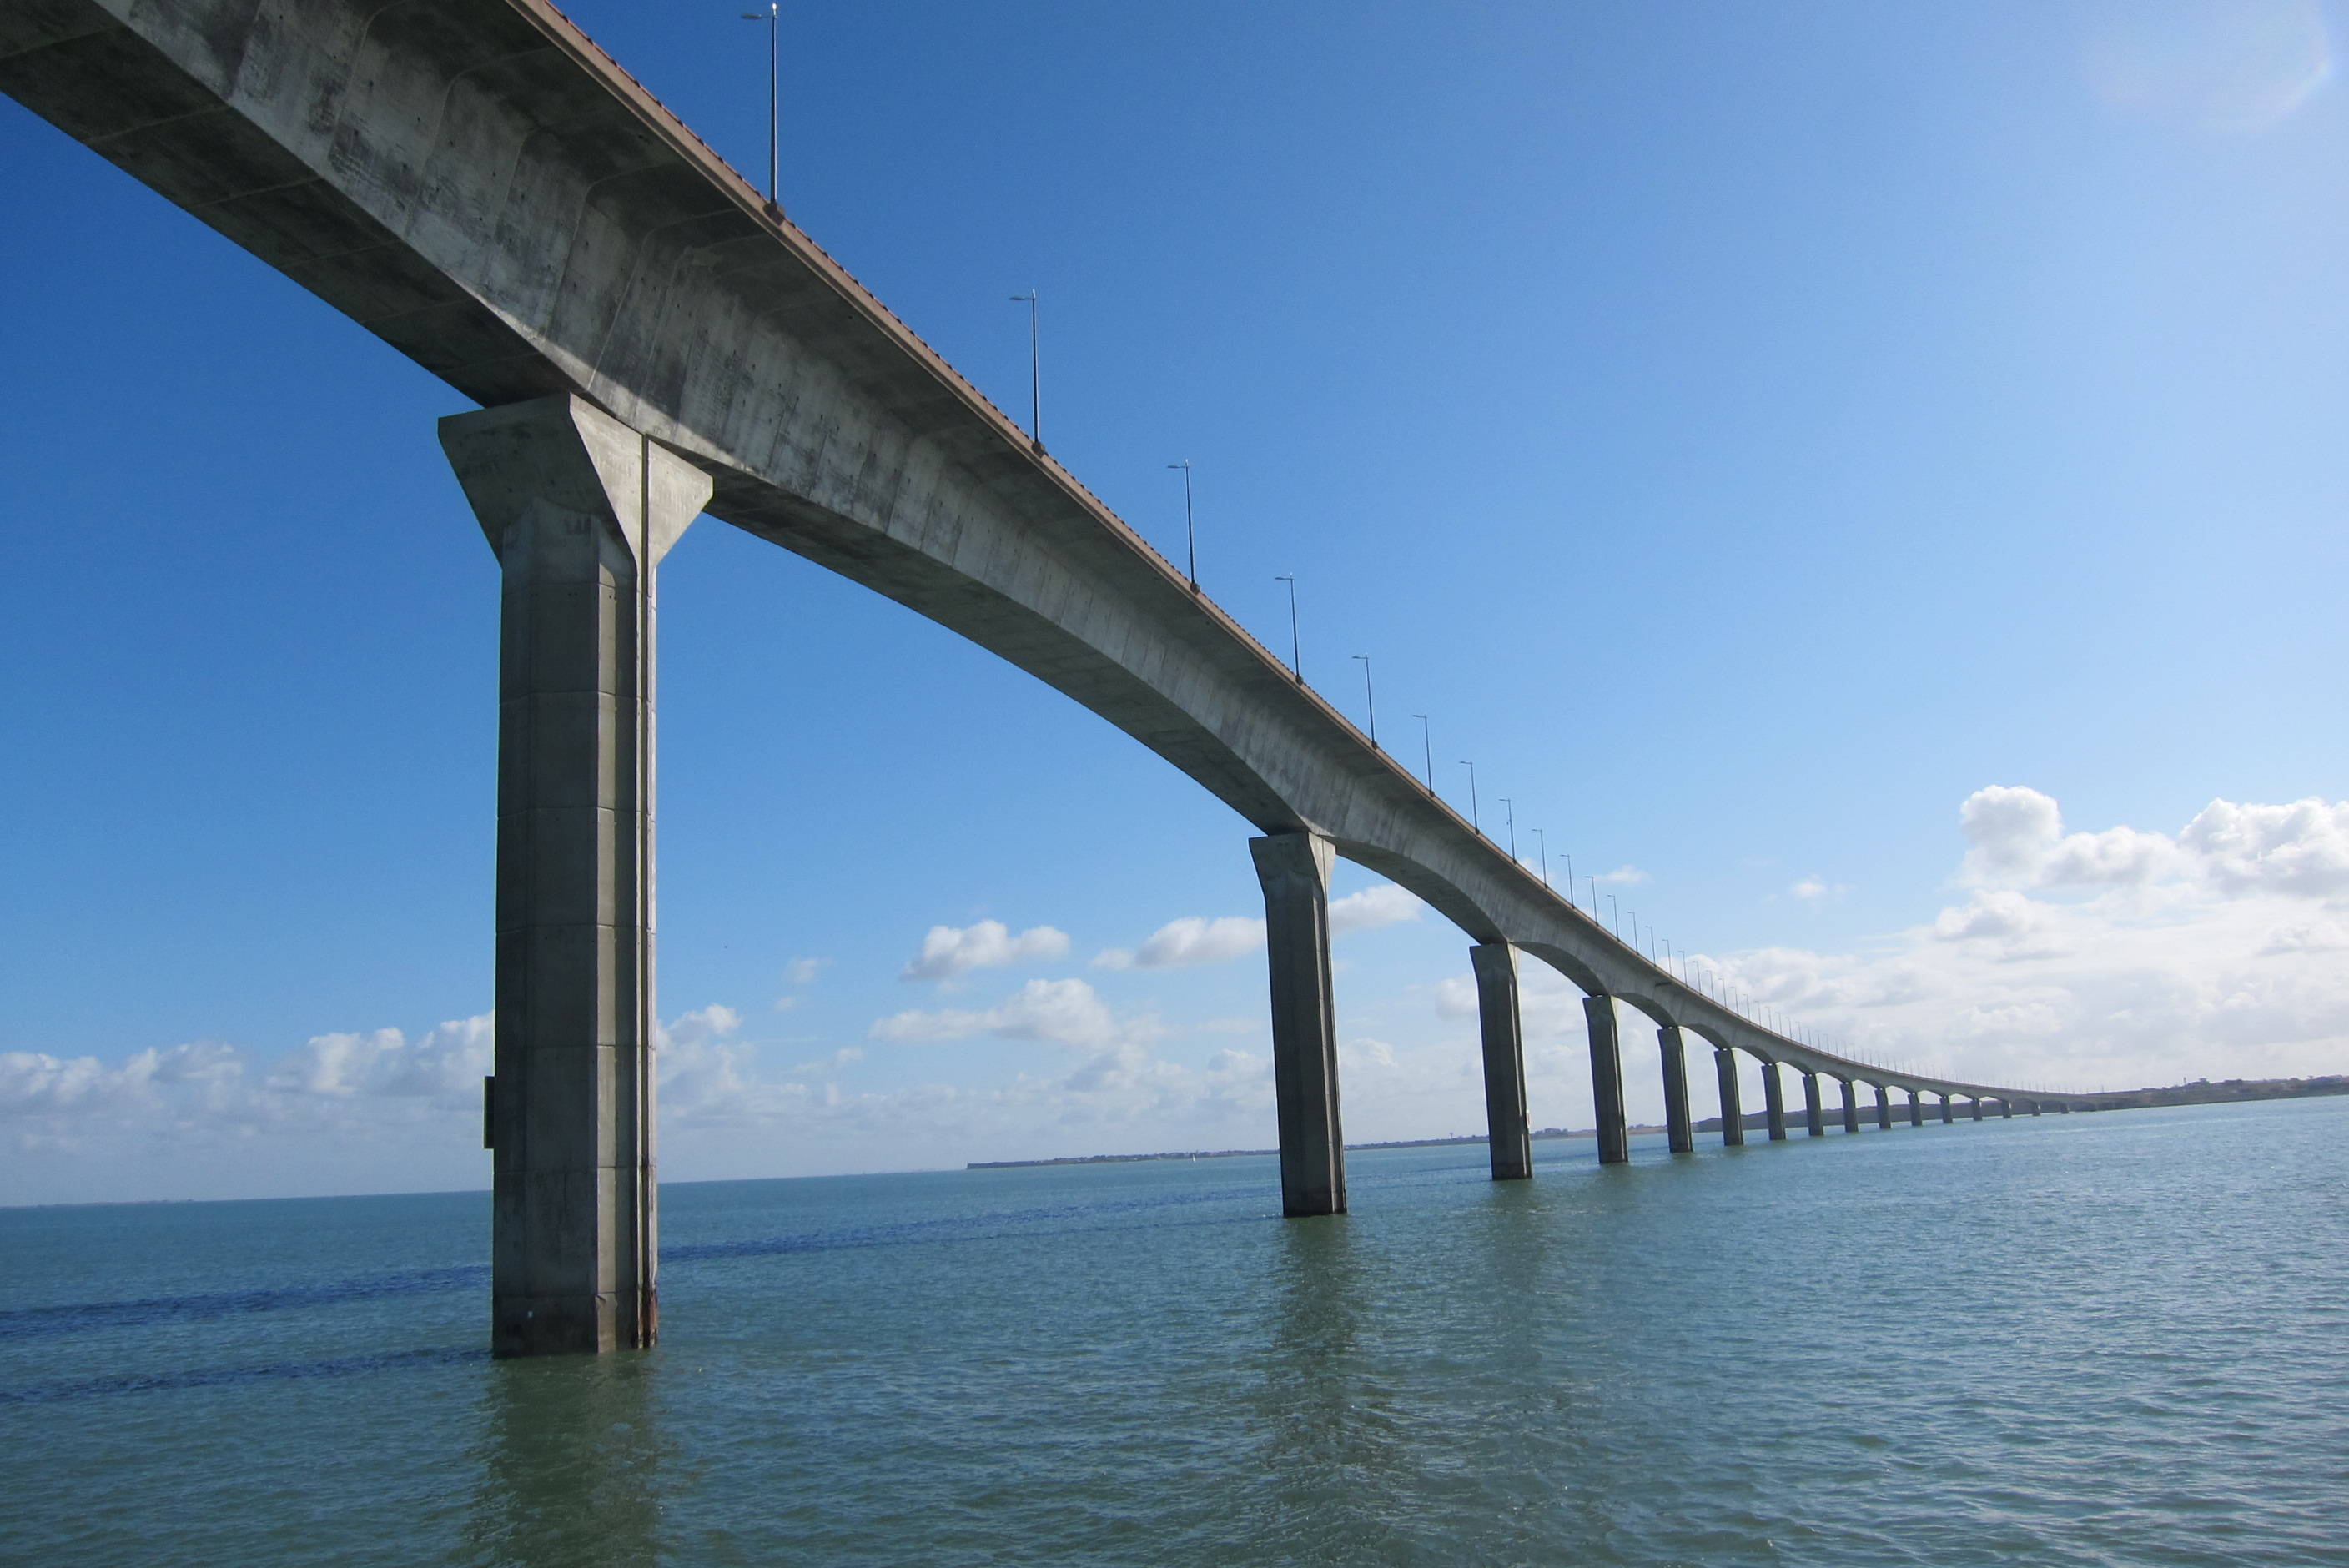
bridge, water, fixed link, concrete bridge, sky, skyway, extradosed bridge, girder bridge, beam bridge, sea, Segmental bridge, overpass, horizon, viaduct, architecture, box girder bridge, cable stayed bridge, nonbuilding structure, suspension bridge, ocean, cloud, road